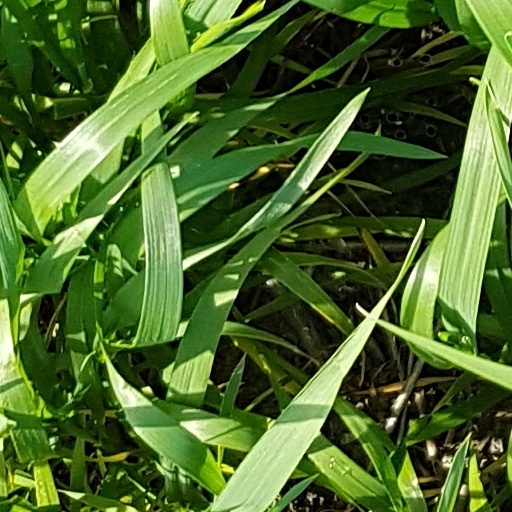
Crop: wheat